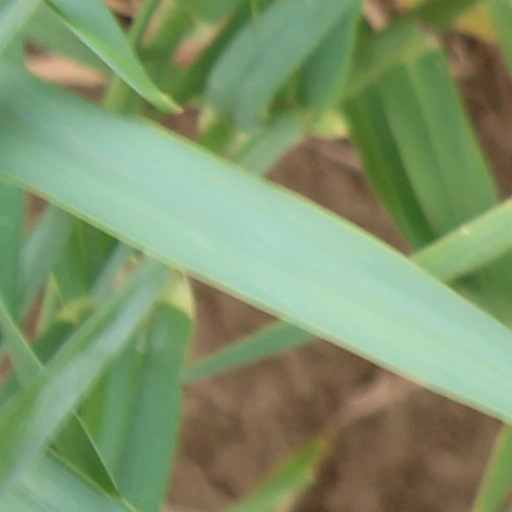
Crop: wheat